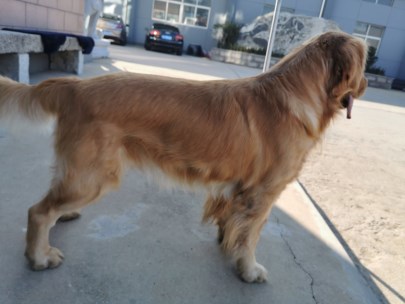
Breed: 5355-n000126-golden_retriever